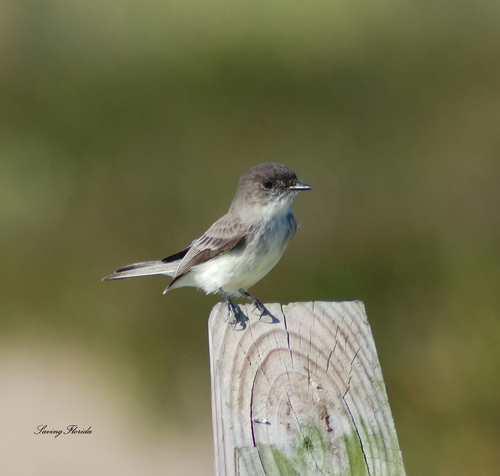
bird with a white body and dark brown feathers and black spots across the back by the tail, that has black feet and beak.
a small bird with white throat, breast and belly has brown crown, wings and tail.
this bird is white and black in color with a skinny black beak and black eye rings.
this bird has a brown crown, white breast and belly, and its wings are white with brown stripes while its feet are black.
this bird is grey with white on its stomach and has a very short beak.
this bird has wings that are brown and has a white bellya small bird with a white and brown covering and short, pointed beak.
this bird has wings that are brown and has a white belly
this particular bird has a belly that is white and graya bird with a small pointed beak and a greyish-black colored head.
Species: Sayornis